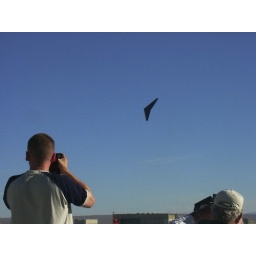
Another WTF moment seeing a flying wing in the air. It's like seeing a giant paper airplane that can carry a person.